Household Cavalry Mounted Regiment

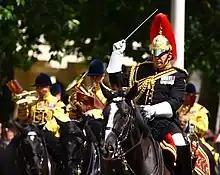
Major Tim Cooper, Director of Music of The Blues and Royals conducting the Mounted Band of The Blues and Royals

The Mounted Band of The Household Cavalry was a merger in 2014 of the 35 piece Band of The Blues and Royals and the 35 piece Band of The Life Guards. They are now one band of 64 musicians but wear the uniform of both The Blues and Royals and The Life Guards. They come under RCAM, the Royal Corps of Army Music. They also provide State Trumpeters.